Wragby railway station

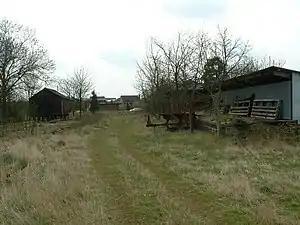
Former station yard

Wragby railway station was a railway station that served the town of Wragby, Lincolnshire, England between 1874 and 1960, on the to line.